Achu
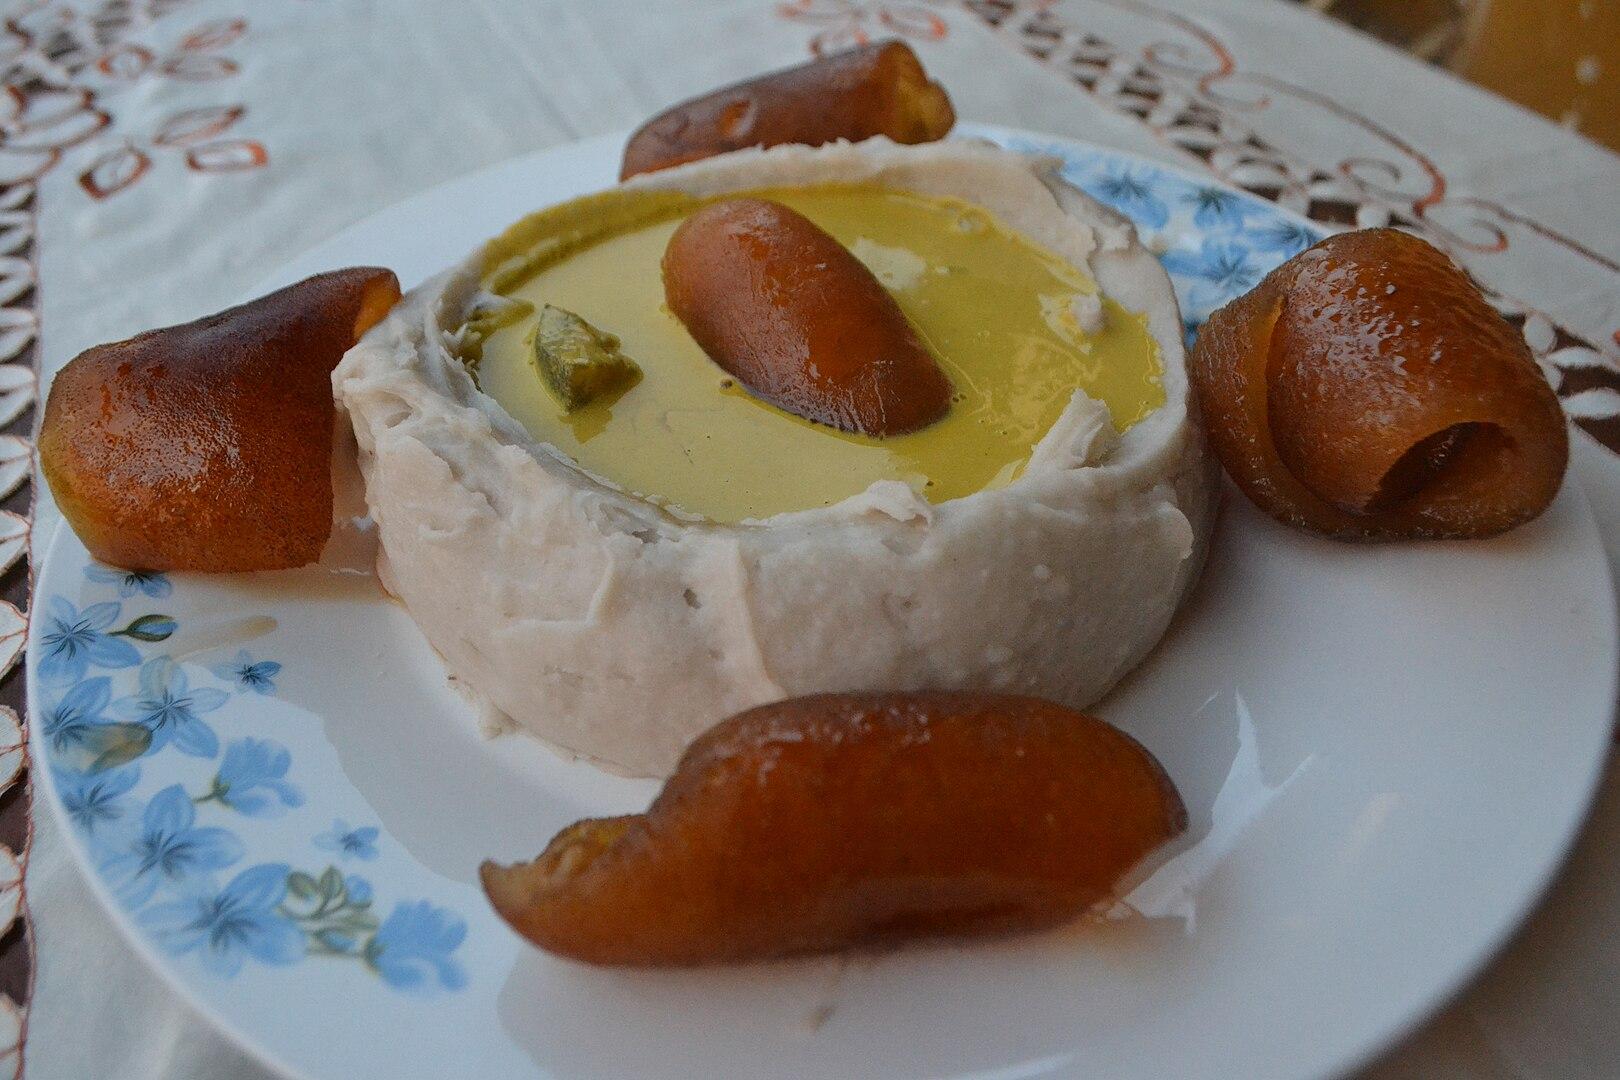
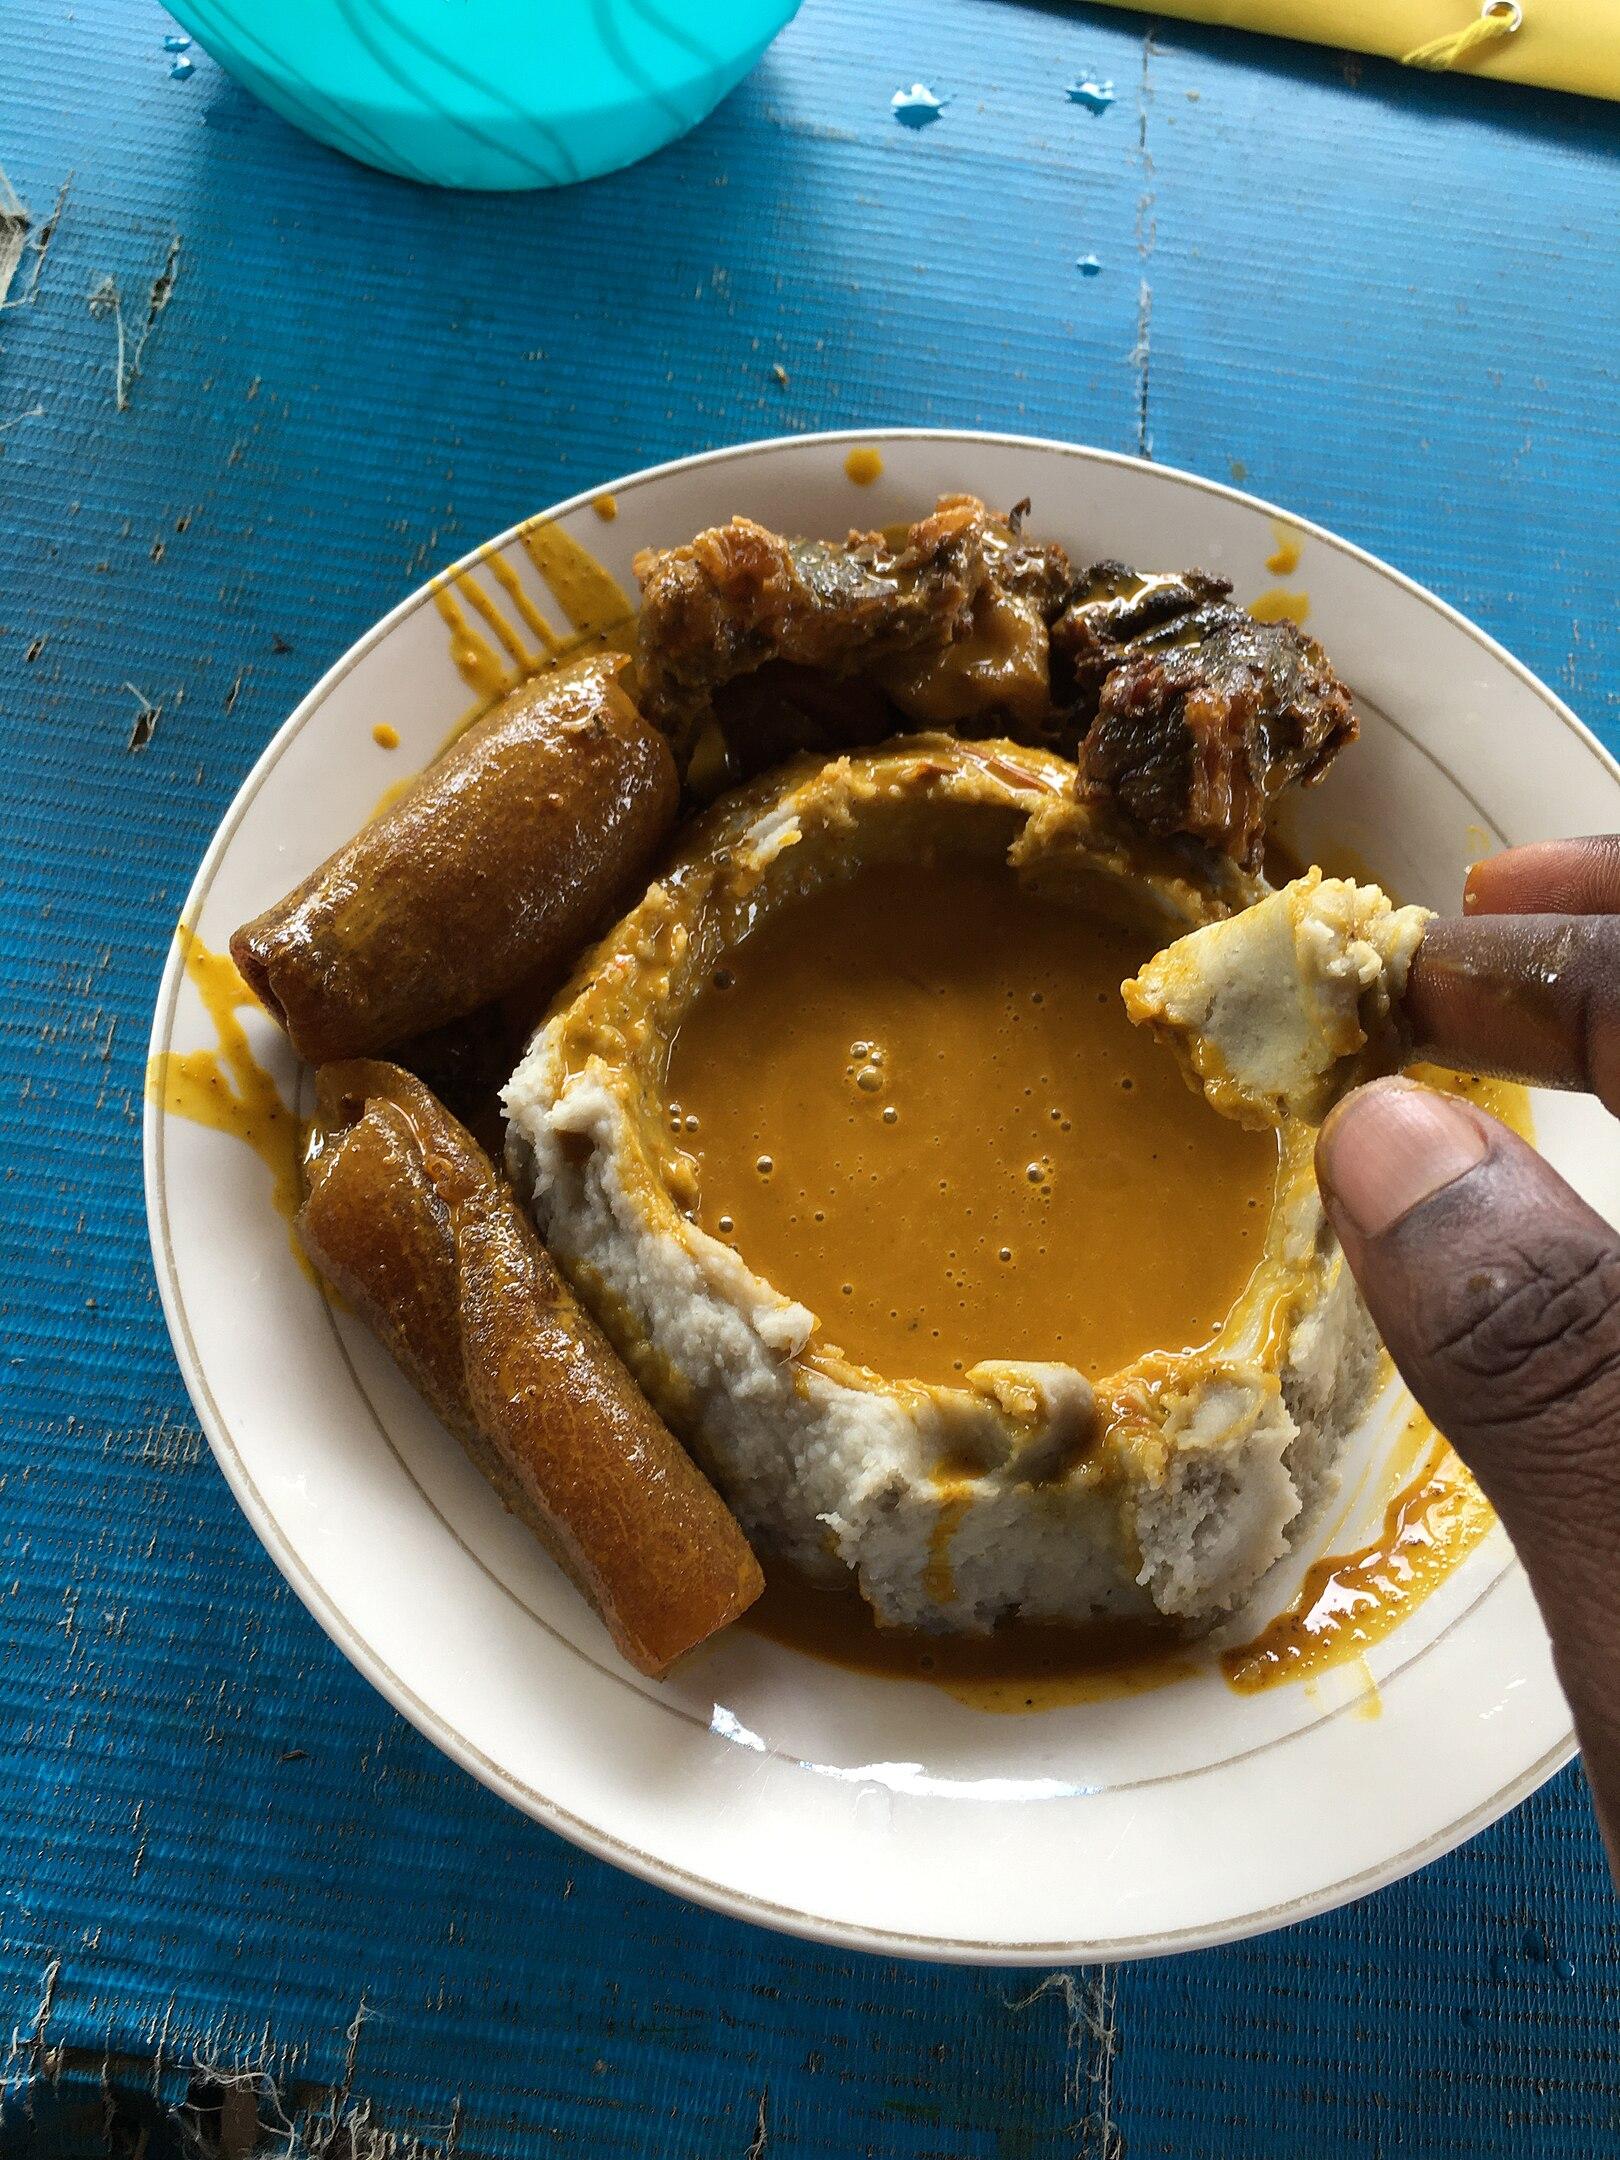
Also known as:
ig - Igbo: Ofe Achu
ms - Malay: Sup Achu
sw - Swahili: Achu Soup
yo - Yoruba: Achu
Category: soup (root vegetables)
Cuisine: Cameroonian
Associated cuisines: Cameroonian
Area: Cameroon
Countries: Cameroon
Region: Middle Africa, , , ,
The dish is a soup made with cocoyam. Spices, water, palm oil, limestone, and fish are other ingredients.